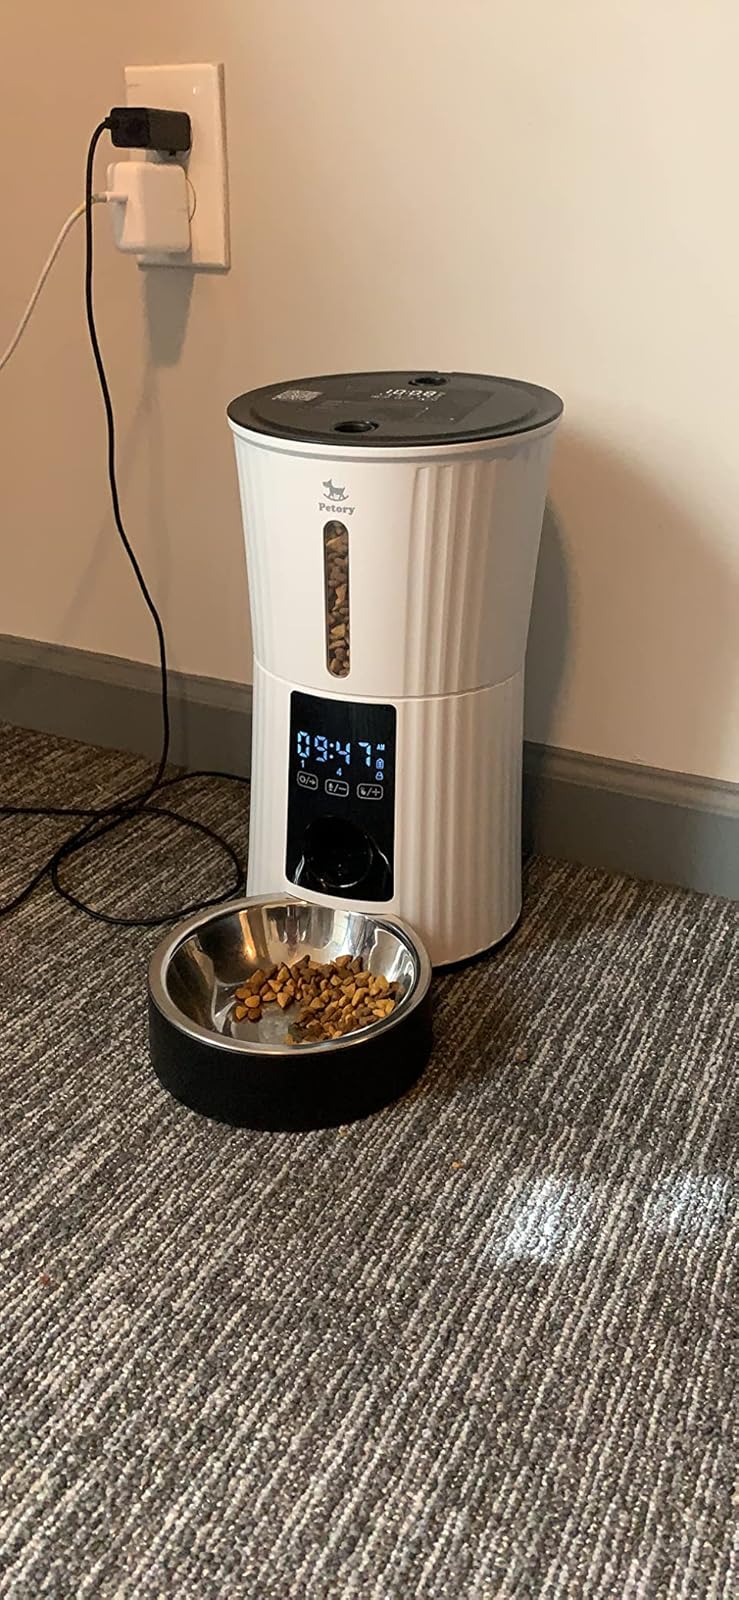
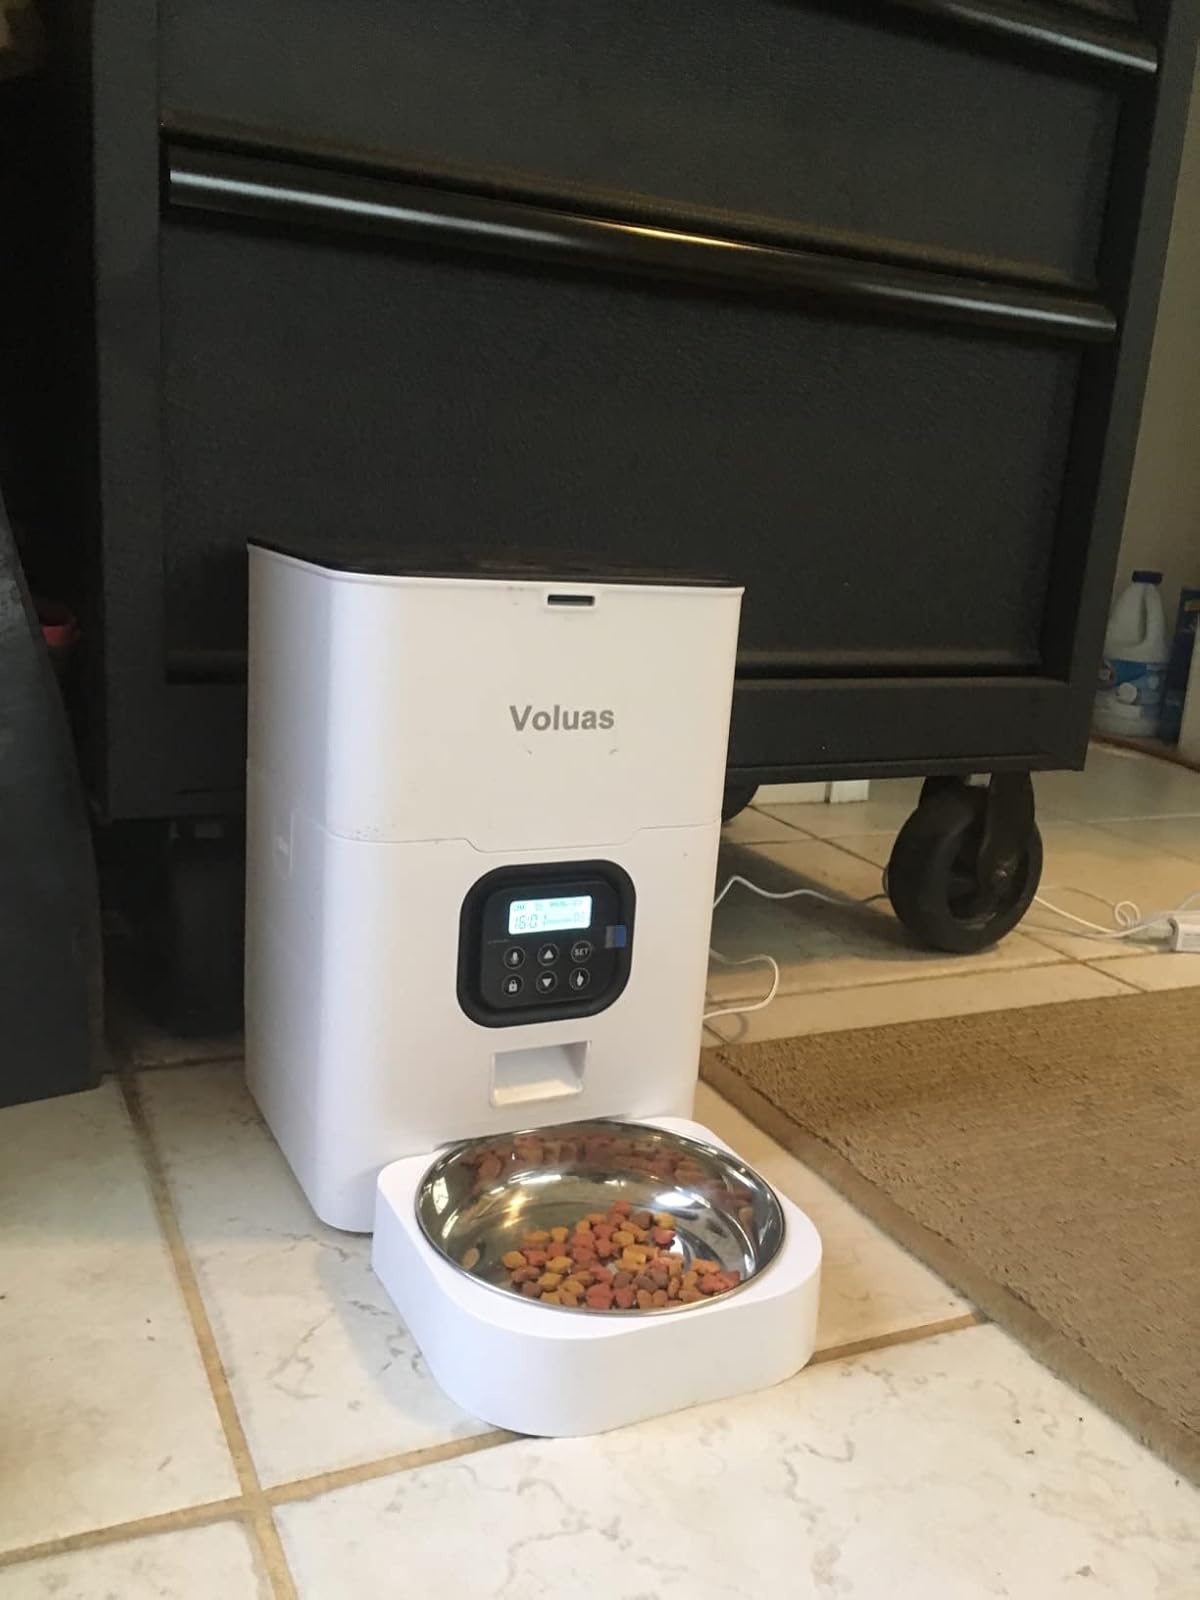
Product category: items_feeder
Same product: no